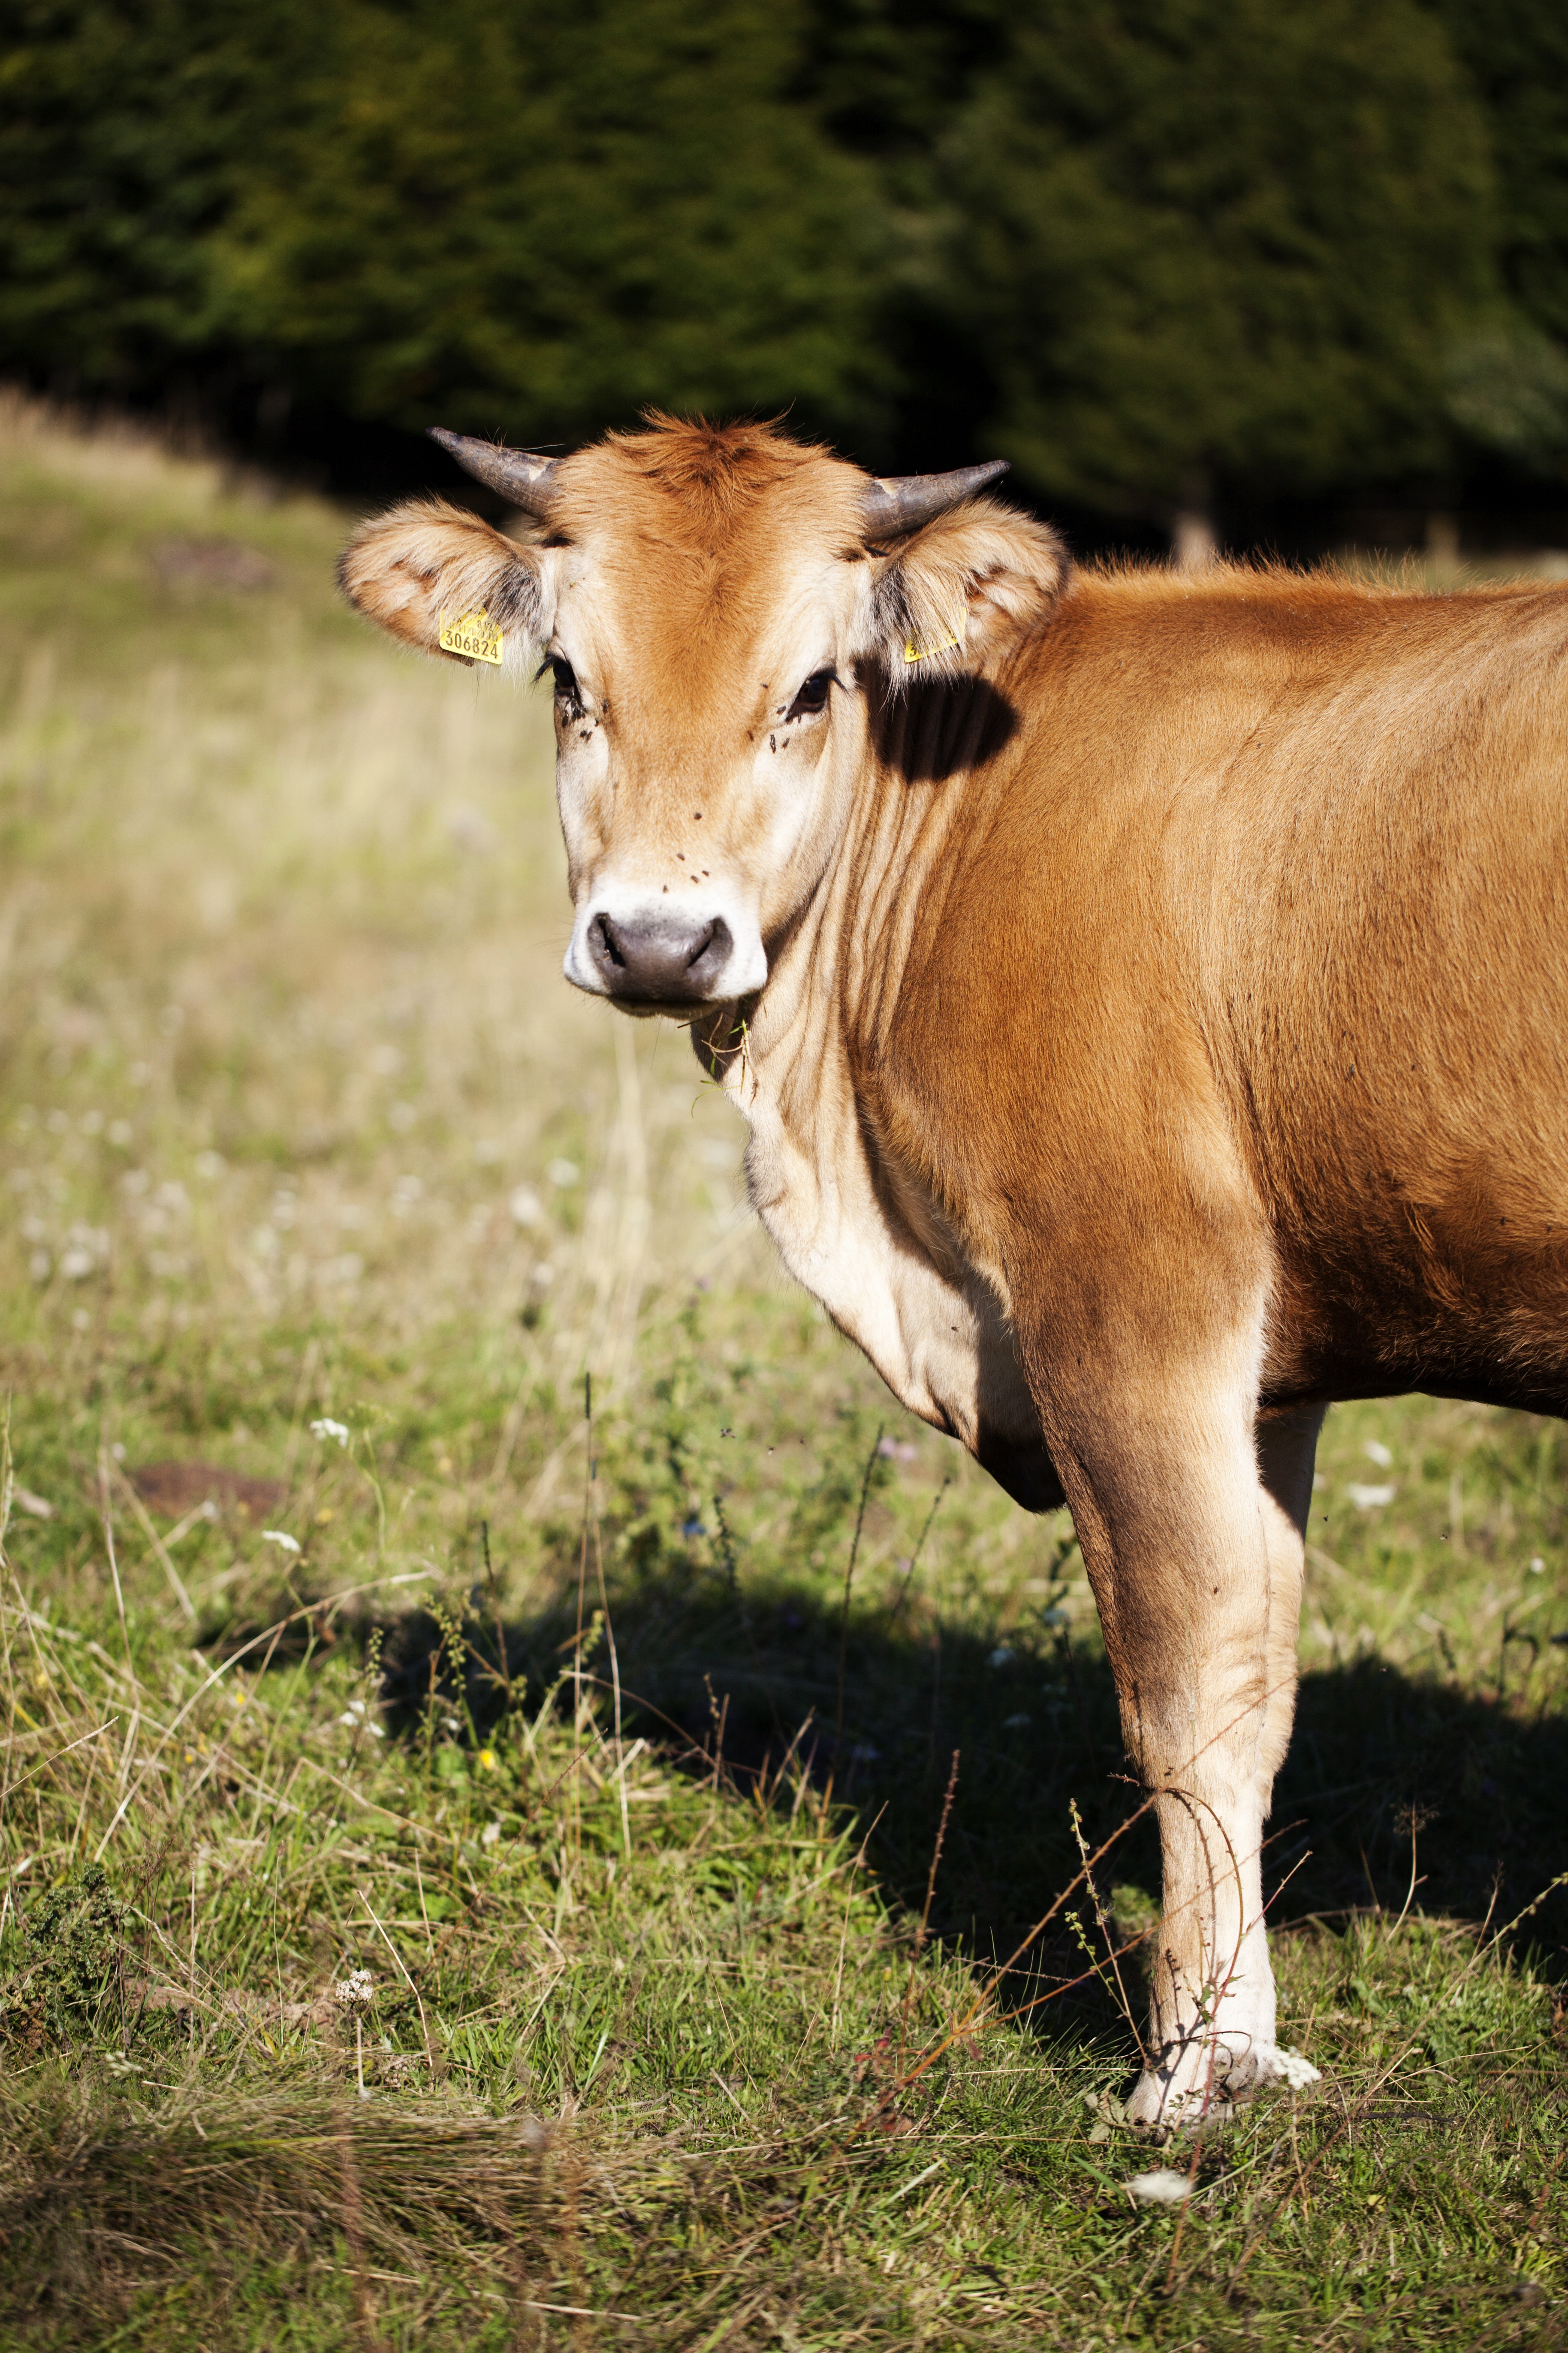
grass, field, farm, meadow, village, wildlife, horn, pet, pasture, grazing, mammal, fauna, vertebrate, economy, slovakia, rural area, brown cow, dairy cow, cattle like mammal, cow goat family